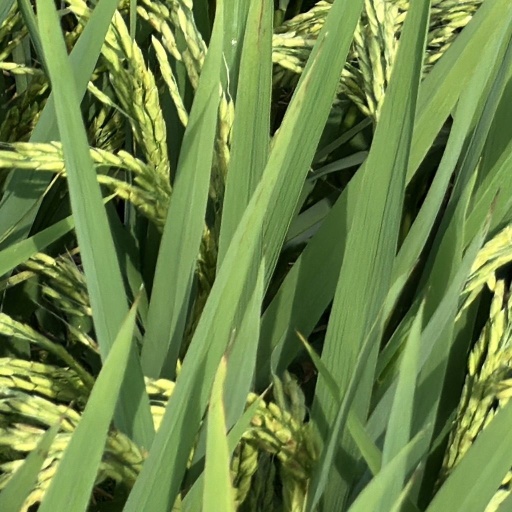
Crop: rice